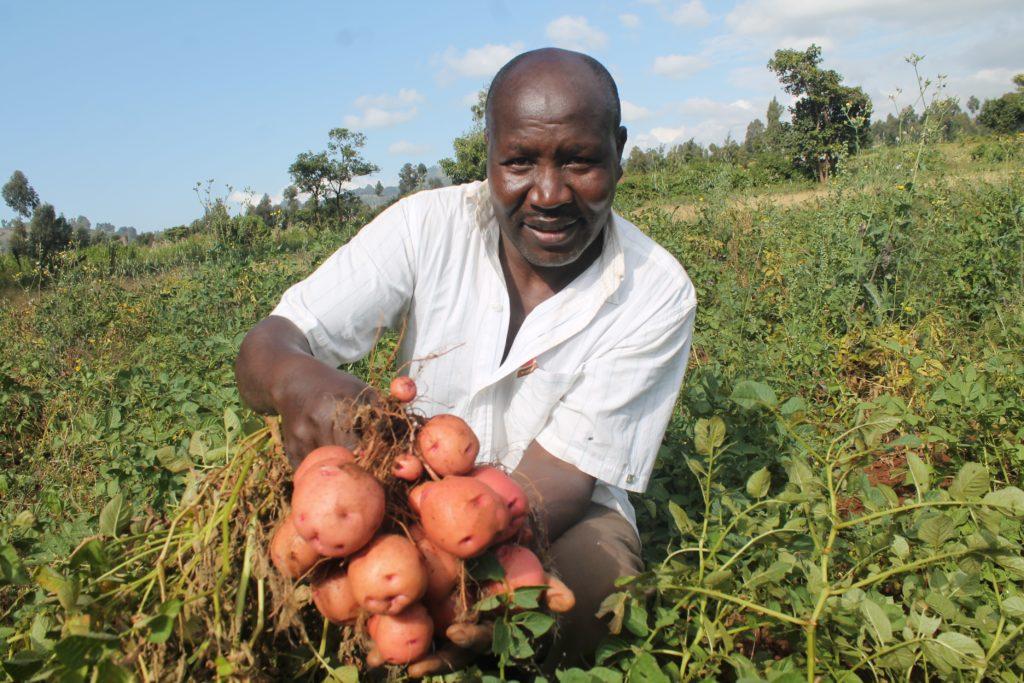
Mkulima mwenye furaha, akiwa amebeba kwa fahari lundo la viazi alivyovuna, vikiwa vimetokana na juhudii zake shambani , vikitarajiwa kupelekwa sokoni, kwaajili ya biashara.